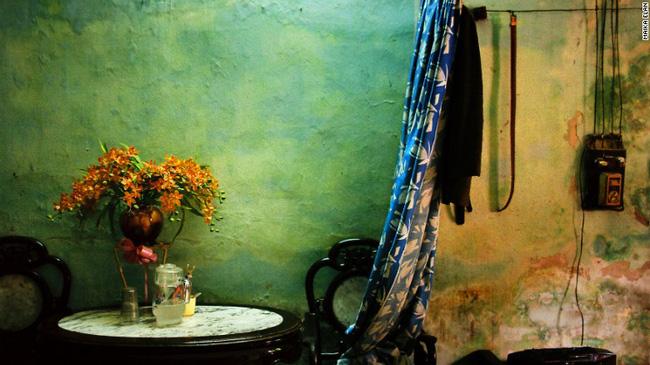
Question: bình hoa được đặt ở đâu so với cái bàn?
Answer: bình hoa được đặt bên trên mặt bàn